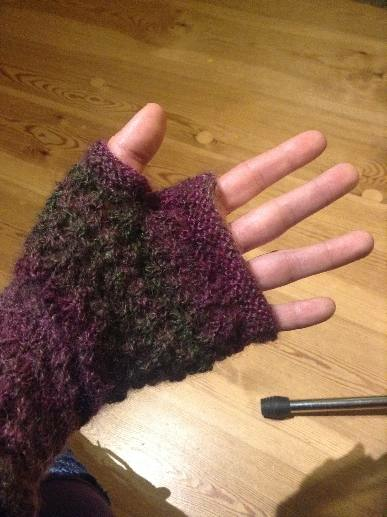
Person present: No